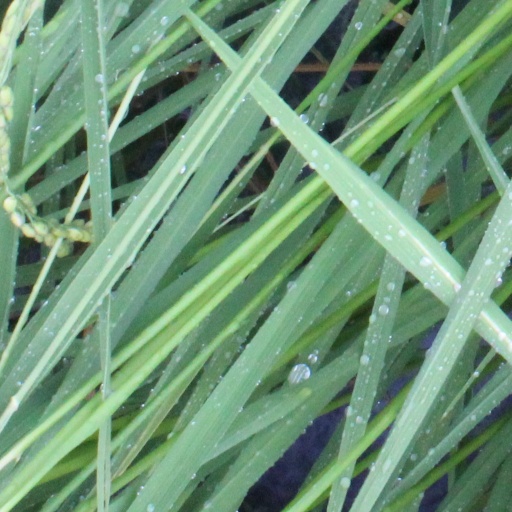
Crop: rice